Pinechas (parashah)

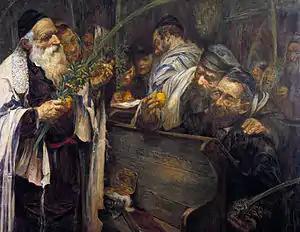
Celebrating Sukkot with the Four Species (painting circa 1894–1895 by Leopold Pilichowski)

Sukkot's agricultural origin is evident from the name "The Feast of Ingathering," from the ceremonies accompanying it, and from the season and occasion of its celebration: "At the end of the year when you gather in your labors out of the field"; "after you have gathered in from your threshing-floor and from your winepress." It was a thanksgiving for the fruit harvest. And in what may explain the festival's name, Isaiah reports that grape harvesters kept booths in their vineyards. Coming as it did at the completion of the harvest, Sukkot was regarded as a general thanksgiving for the bounty of nature in the year that had passed.